Ernst Eklund (actor)

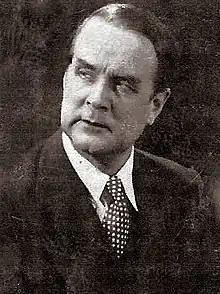
Eklund in 1935

Eklund was born at Östervåla in Uppsala County, Sweden. He began playing amateur theater in Gävle. During his career he was director of several theaters: Blancheteatern 1917–1926, Comediteatern 1923–1938, Konserthusteatern 1926–1927, Skansenteatern 1934–1940, Oscarsteatern 1938–1941 and Lisebergsteatern in Gothenburg 1947–1956.